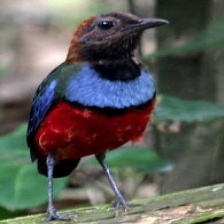
Species: RED BELLIED PITTA
Scientific name: PITTA ERYTHROGASTER